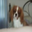
Label: dog